Audhild Gregoriusdotter Rotevatn

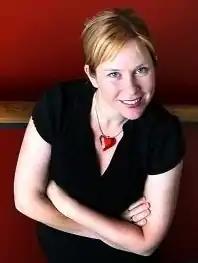
Rotevatn in 2010

Audhild Gregoriusdotter Rotevatn (born 9 May 1975) is a Norwegian journalist, television host, and radio presenter, who has worked for the Norwegian Broadcasting Corporation and the now defunct Kanal 24. She is known for her unusual name and consistent use of Nynorsk.